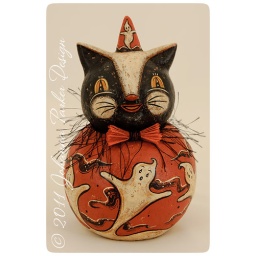
&amp;quot;Spirited Sparky&amp;quot; black and cream cat Halloween ball character - original folk art by Johanna ParkerCreated for EHAG's Emporium